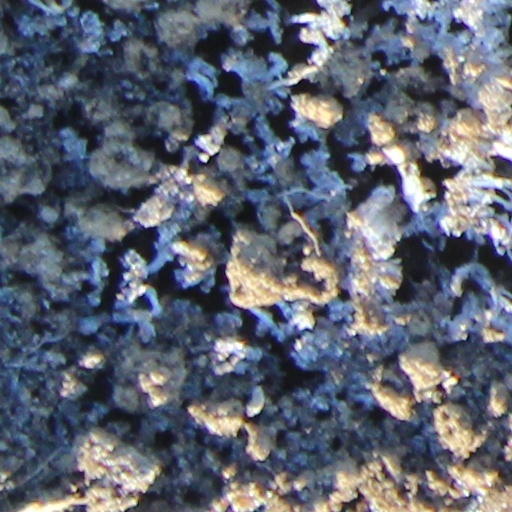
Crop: wheat